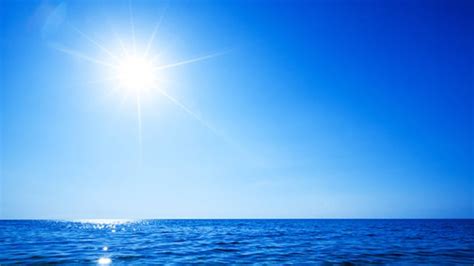
Weather: sun or clear